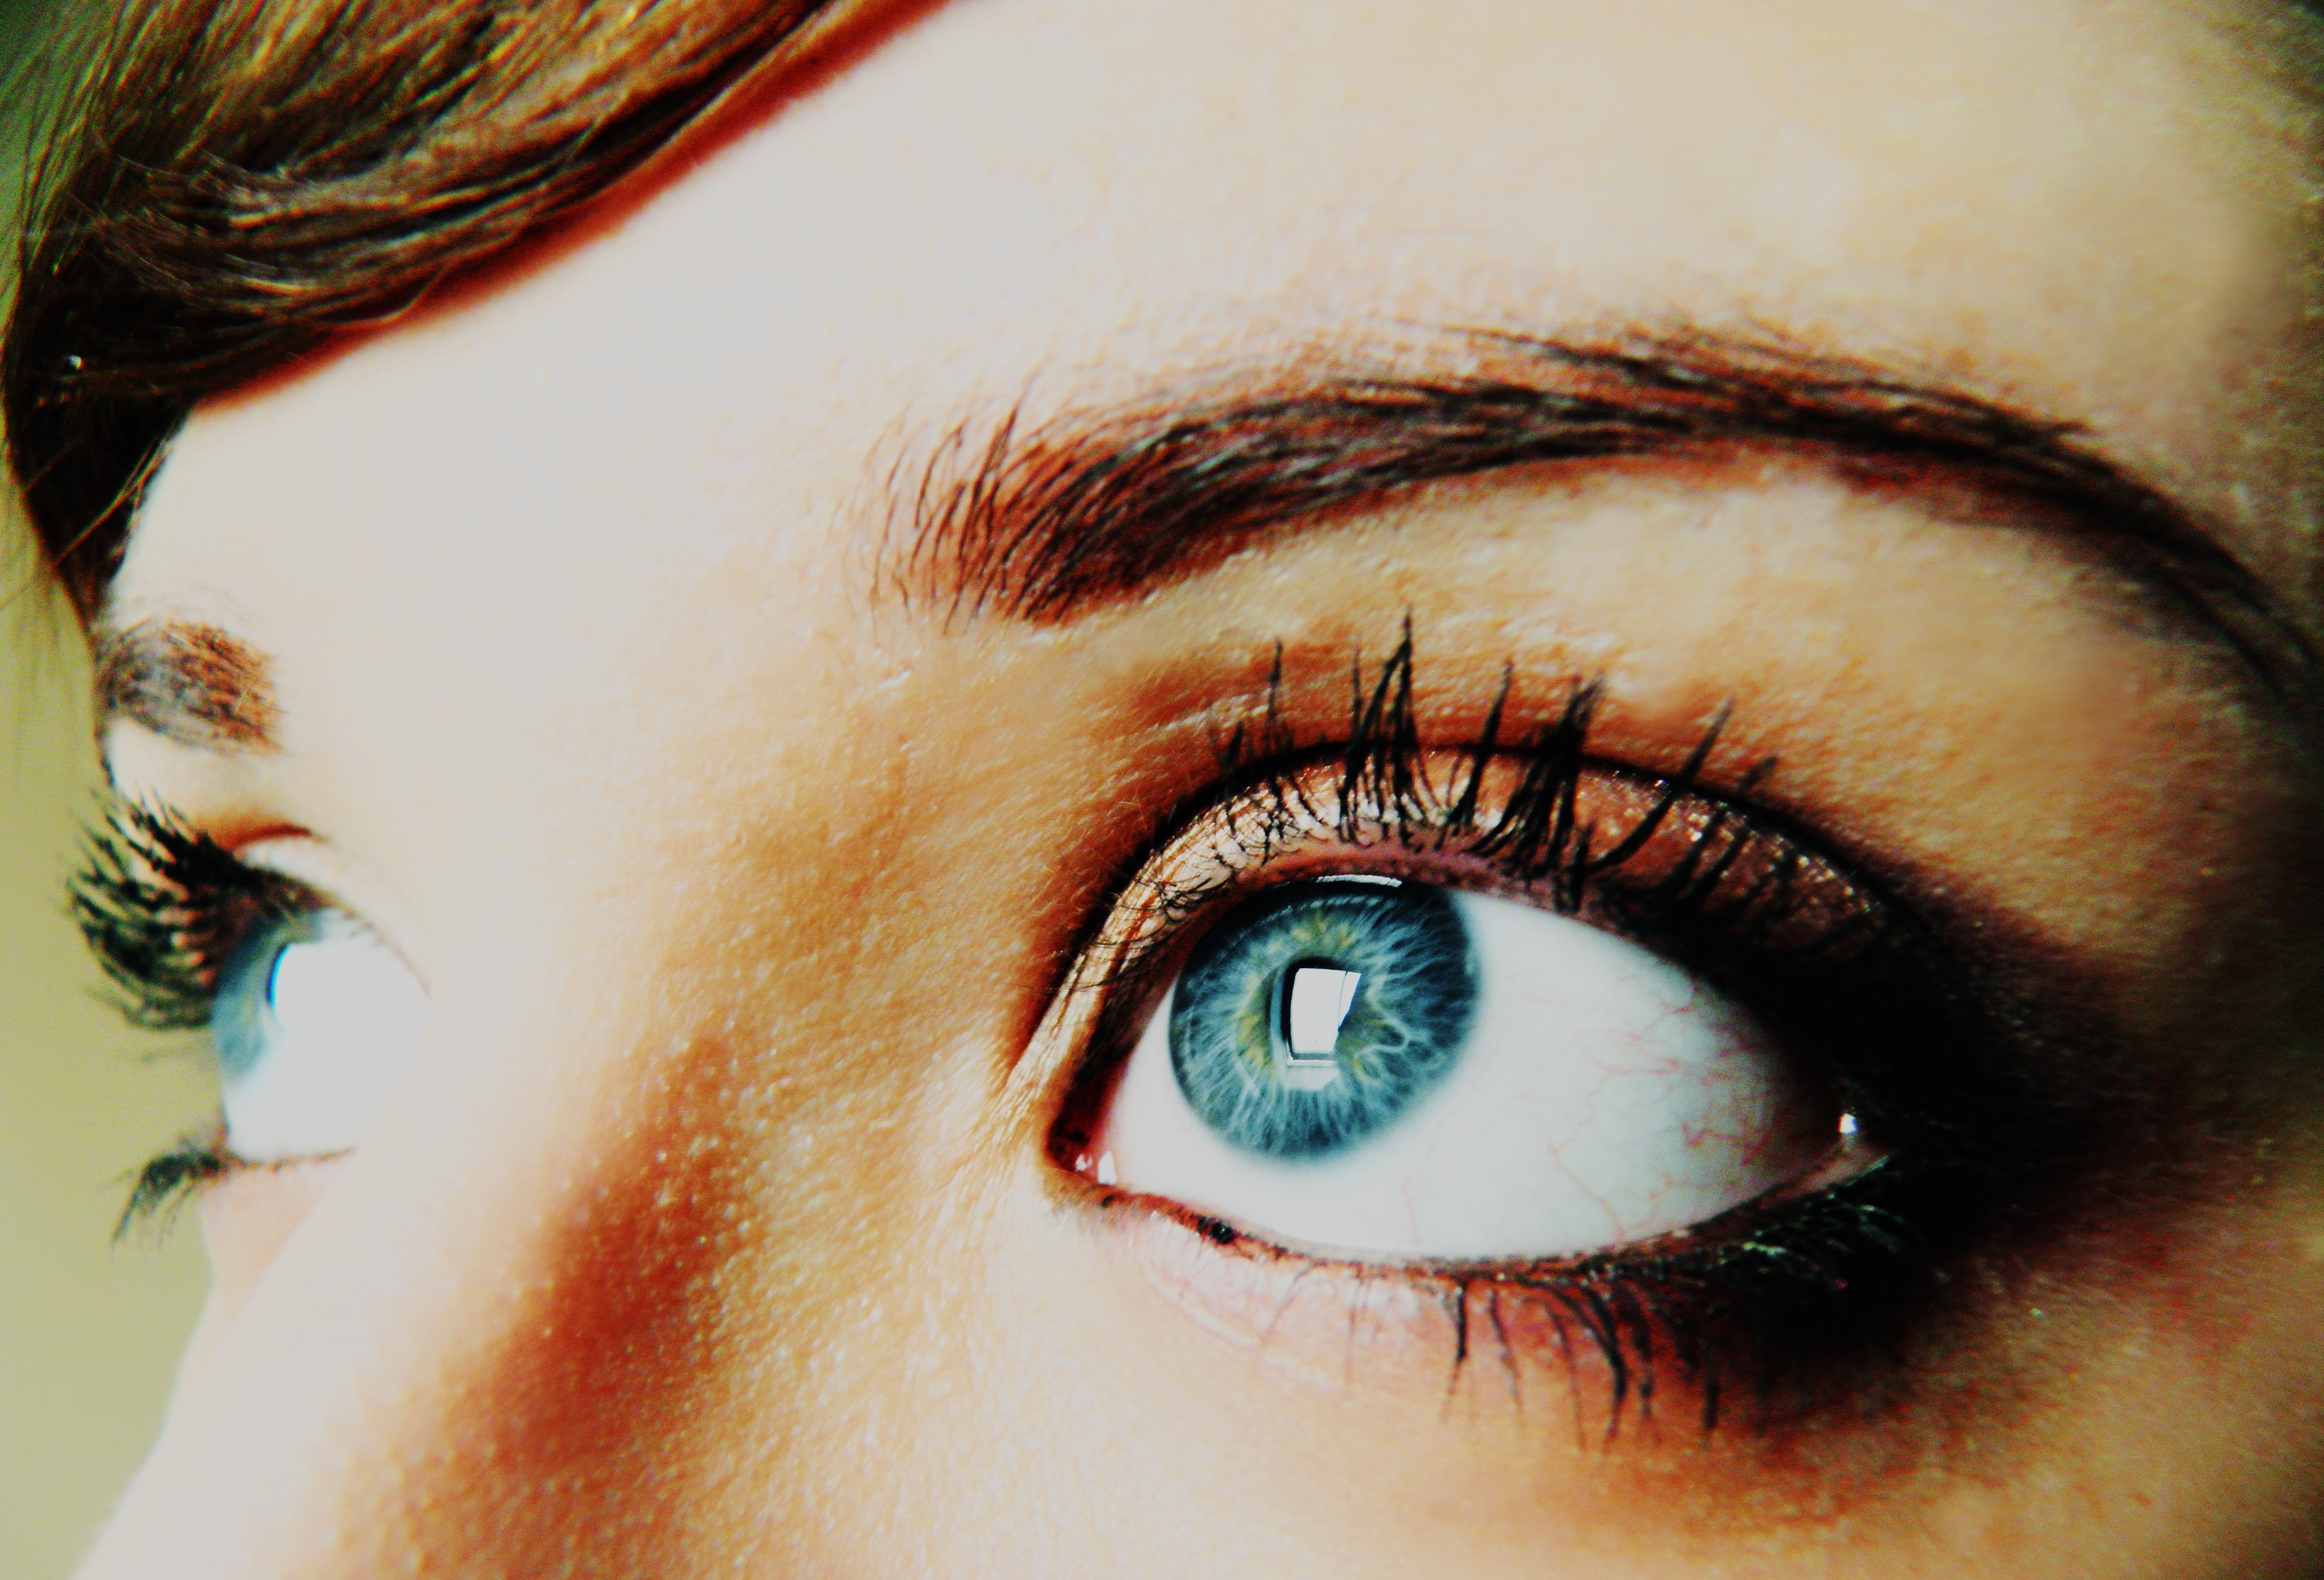
woman, female, portrait, young, red, color, macro, blue, lip, makeup, eyebrow, eyelash, close up, human body, face, nose, eye, head, skin, beauty, organ, blue eyes, forehead, vision care, eyelash extensions